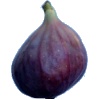
Label: Fig 1